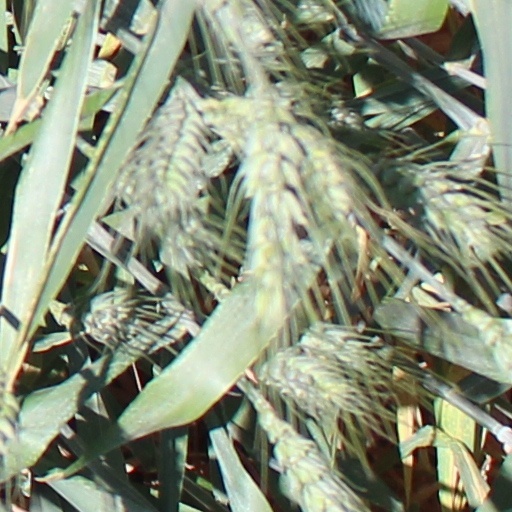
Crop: wheat